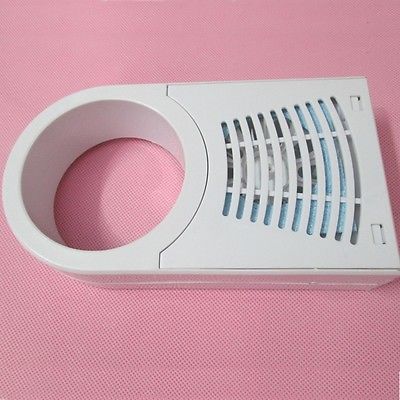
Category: fan